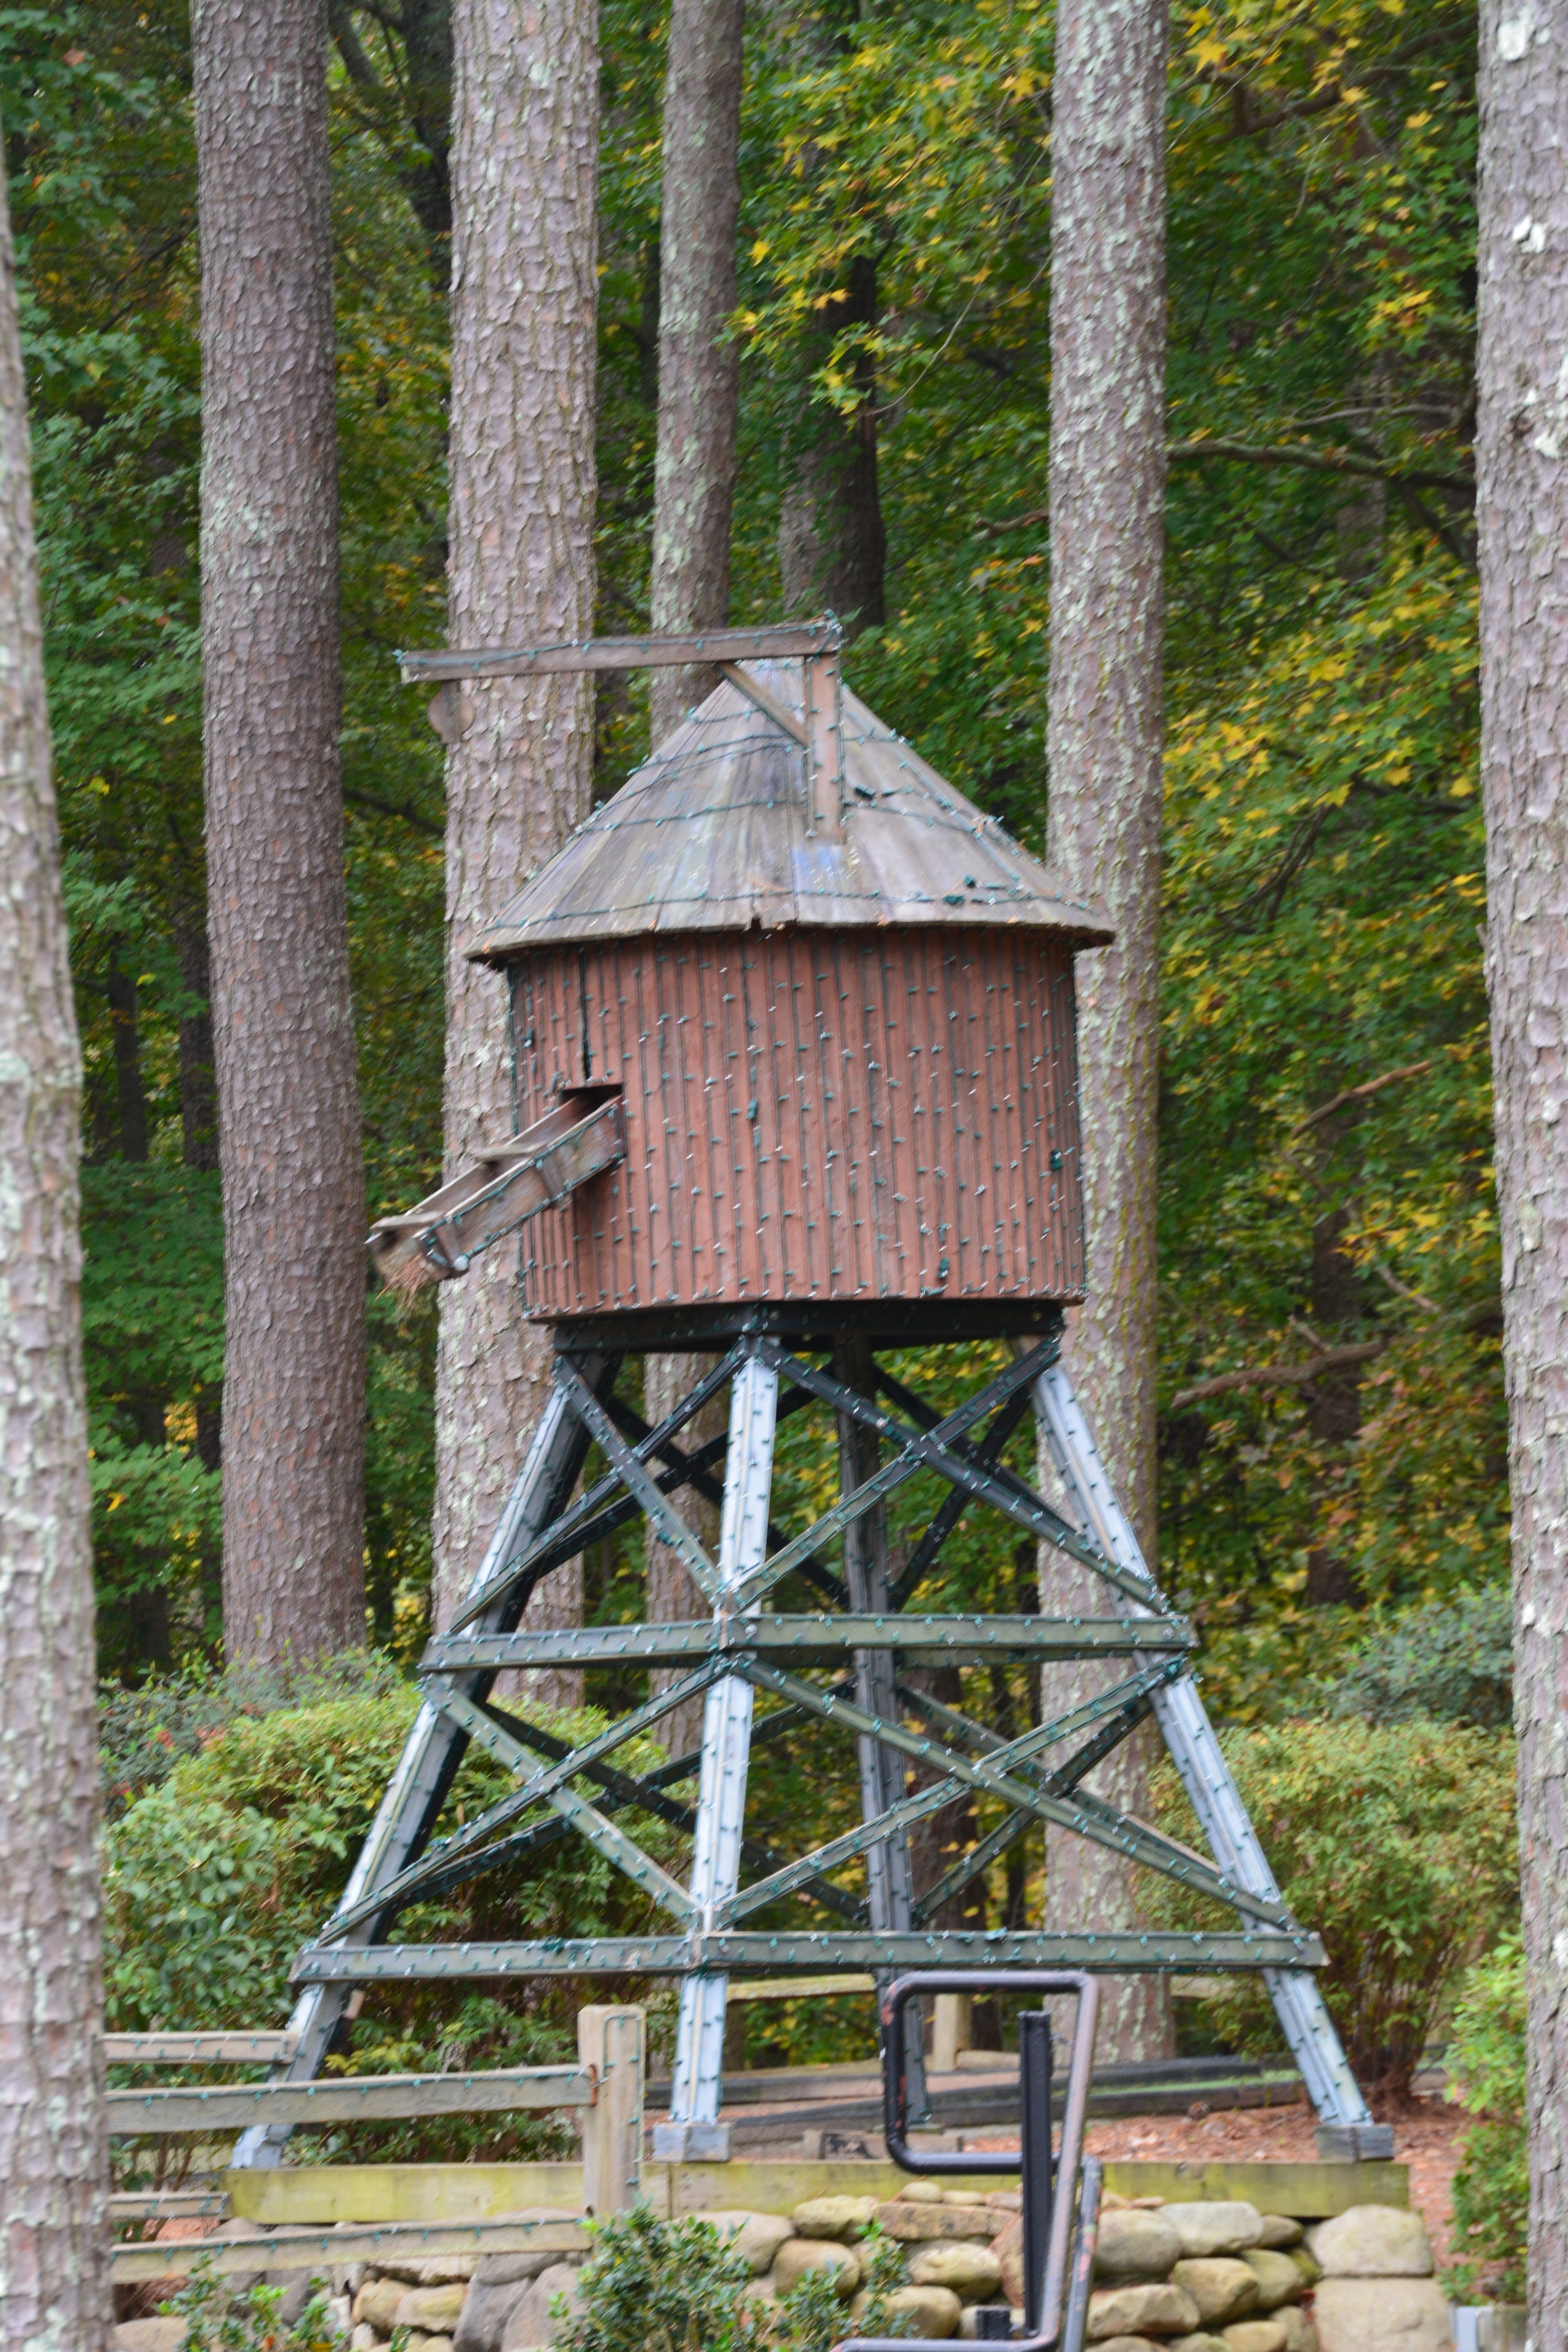
water, nature, forest, architecture, structure, wood, farm, vintage, antique, building, old, rustic, rural, construction, farming, cottage, backyard, historic, mill, wooden, silo, outhouse, milling, outdoor structure, tree stand